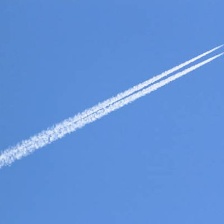
Cloud type: Contrail